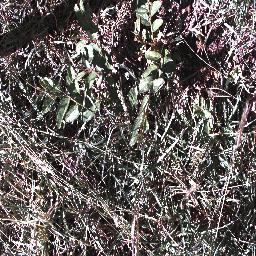
Label: chinee_apple